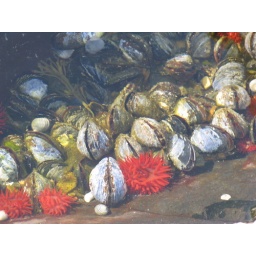
IMG_1692 under ocean water